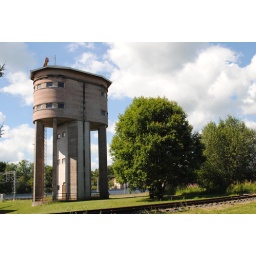
Water tower in Toijala train yard. Vesitorni Toijalan ratapihalla.